NBA–ABA All-Star Game

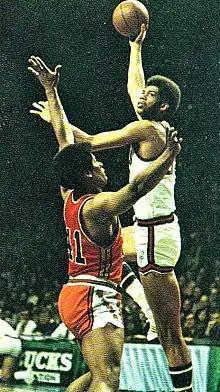
Lew Alcindor "(right)", later known as Kareem Abdul-Jabbar, did not play for the NBA after getting married earlier in the day.

On May 28, 1971, the first interleague all-star game between the best players of both American professional leagues was held. It was played at the Houston Astrodome with a crowd of 16,364. The NBA team, coached by Bill Russell, won 125–120 in a very competitive match against Larry Brown's ABA team. The NBA's Walt Frazier scored a game-high 26 points on 11-of-16 shooting and was named the game's most valuable player (MVP).